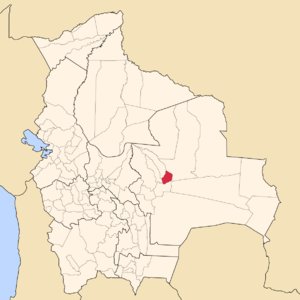
La province d'Ignacio Warnes est une des 15 provinces du département de Santa Cruz, en Bolivie. Son chef-lieu est Warnes.